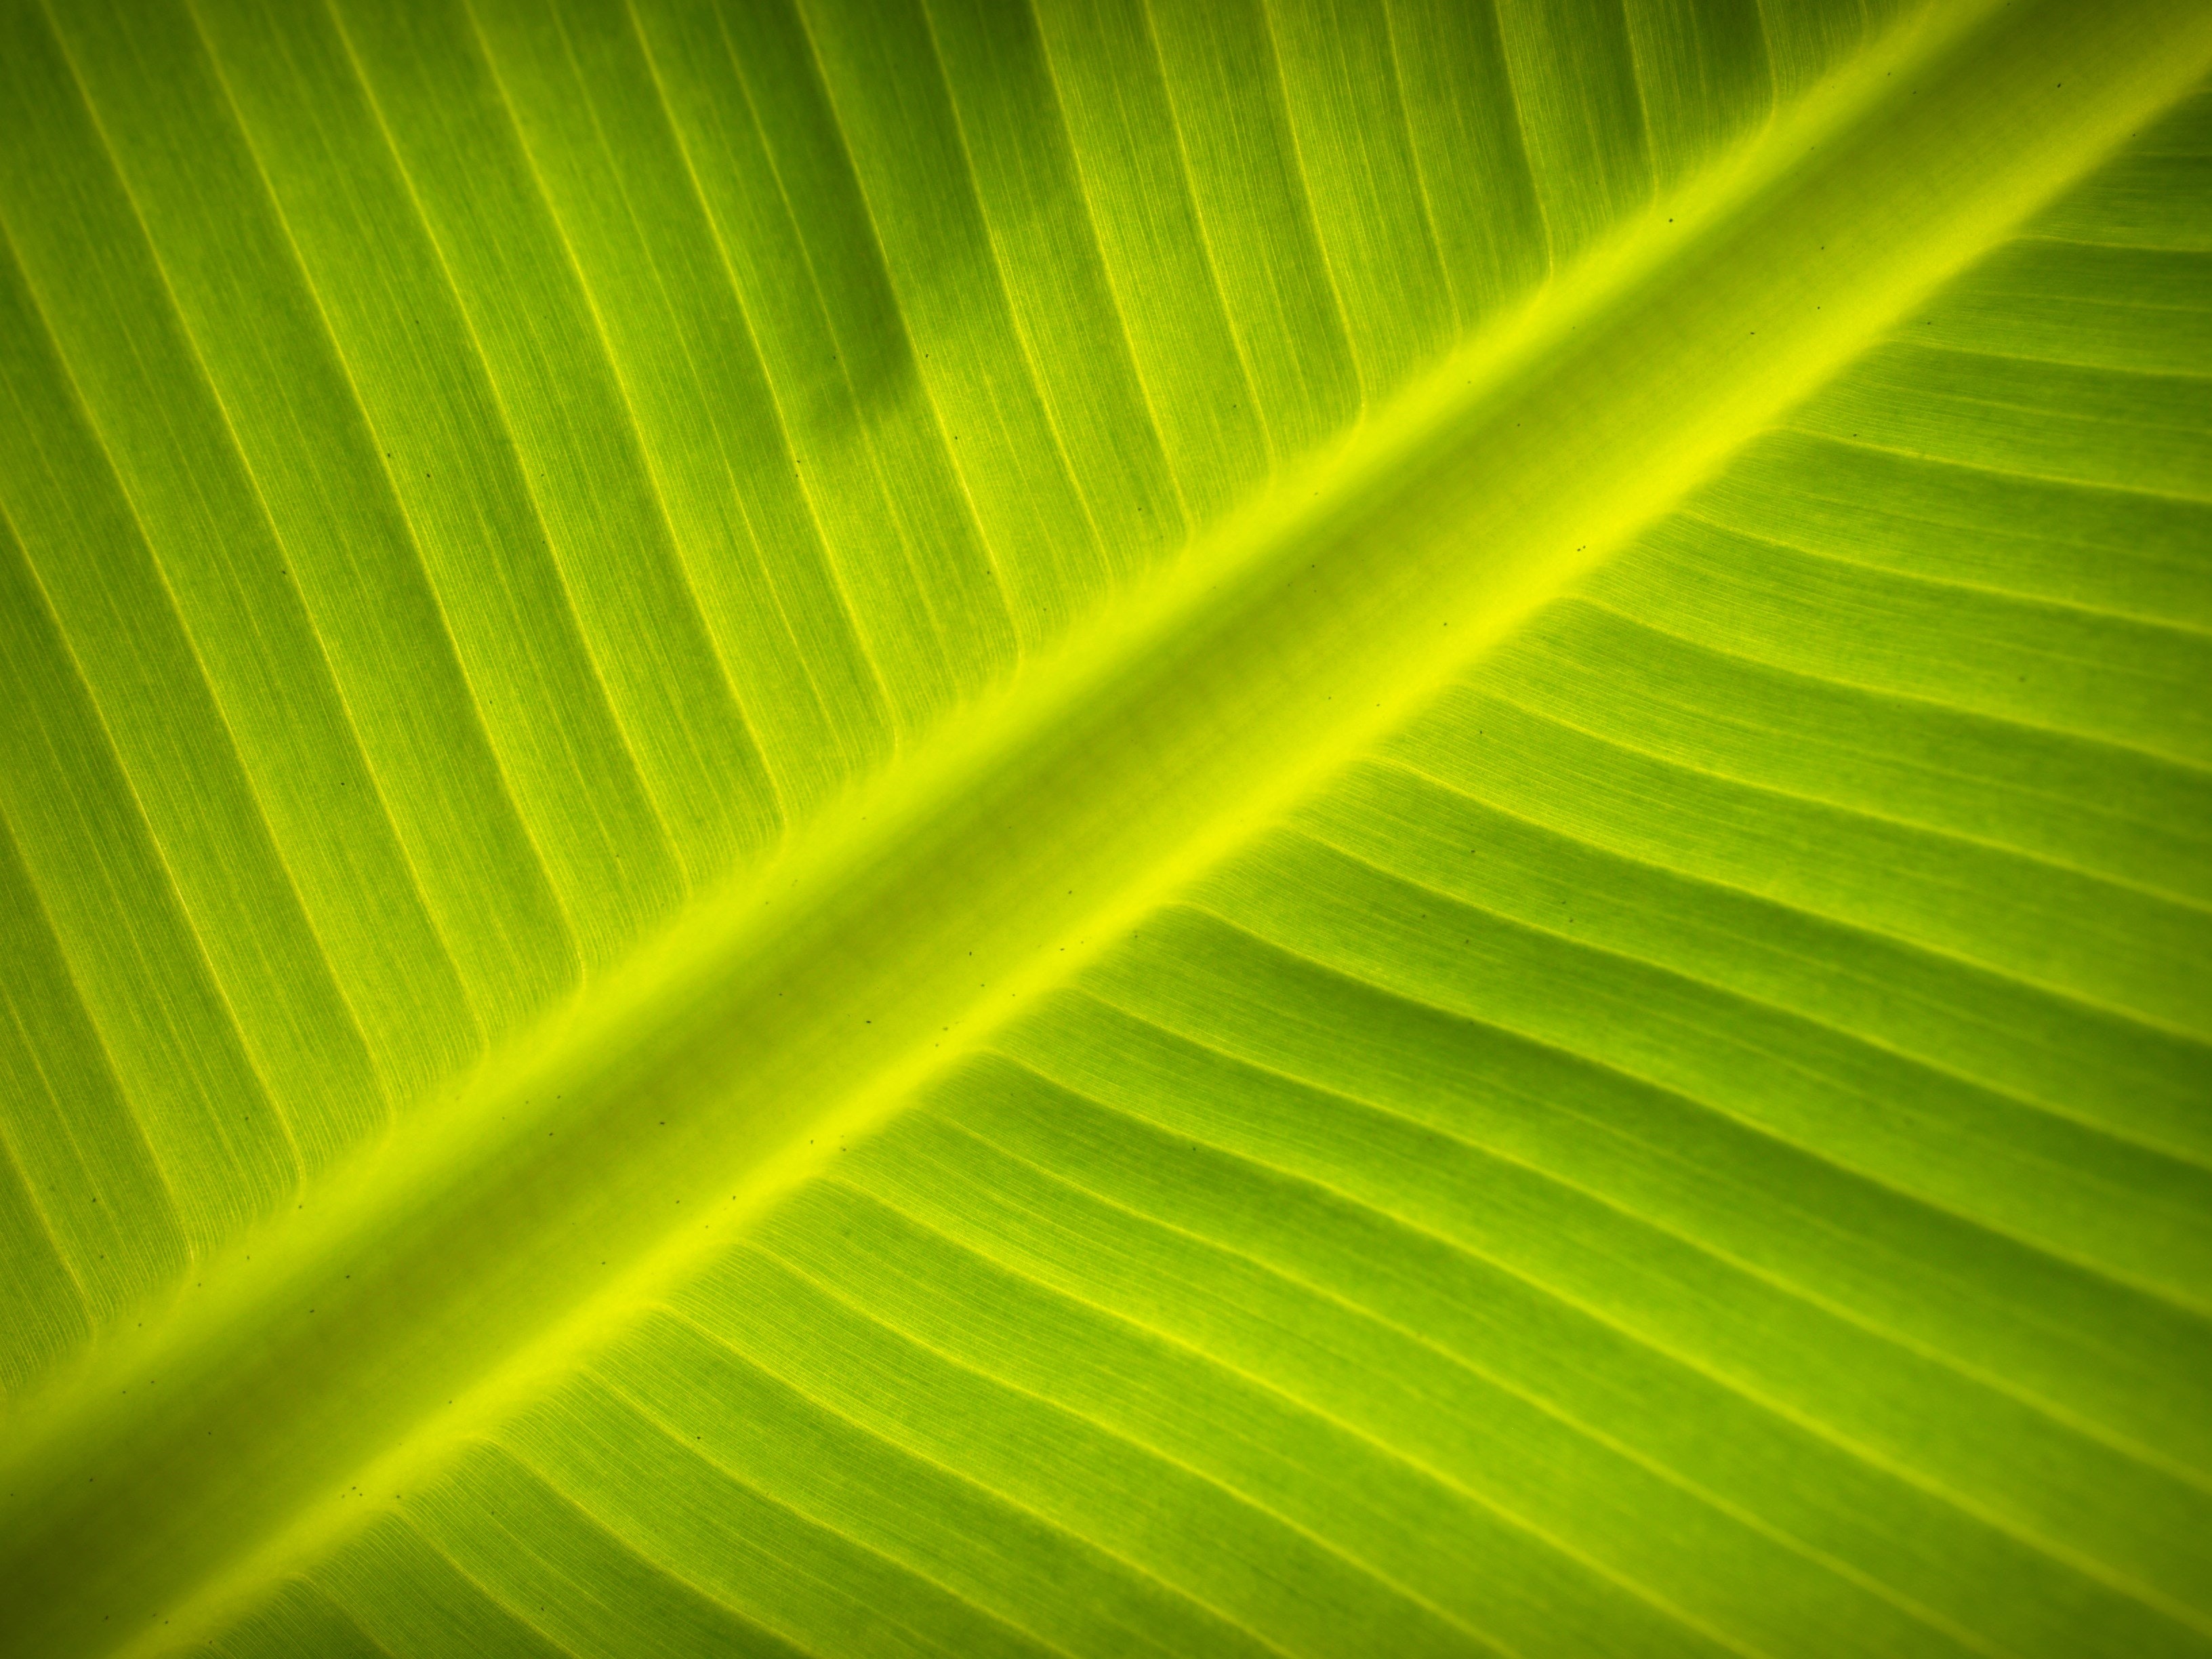
green, leaf, banana leaf, plant, close up, botany, ensete, symmetry, terrestrial plant, macro photography, flower